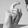
ASL letter: X